Ruslan and Lyudmila (opera)

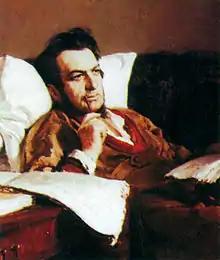
Glinka composing "Ruslan and Lyudmila", by Ilya Repin

As with "A Life for the Tsar", "Ruslan" employs some aspects of Russian folk music; it is also noted for imaginative use of dissonance, chromaticism, and Eastern elements. Of particular consequence is the use of the whole tone scale for the first time in Russian music. It is particularly associated thematically with Chernomor and, as a result, became so popular among Russian composers for suggesting evil or ominous personages or situations, that even today Russian musicians refer to the whole tone scale as "gamma Chernomora", or "Chernomor's scale".